Transport in Anguilla

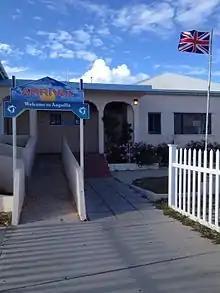
Ferry Terminal, Blowing Point

Ferries offer transport from Anguilla to other islands. The ferry from Blowing Point to Marigot, St. Martin, known to the locals as the Haddad Express, runs all day on the half-hour, into the night time. With no reservations required, taking the ferry is simple and inexpensive. Ferries can also be chartered to other destinations. One such Charter Service is from Blowing Point, Anguilla to Princess Juliana Airport to make travel easier.